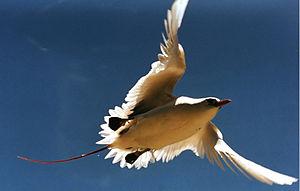
Les rectrices sont les plumes caudales d'un oiseau. Certains oiseaux, comme les pailles-en-queue sont réputés pour leurs longues rectrices centrales. C'est un dispositif fort ancien puisque l'Archaeopteryx possède aussi des rectrices sur sa queue.
Le terme oiseau de mer renvoie à un ensemble aux limites assez mal définies : en réalité, la définition du groupe résulte plus d'une sorte de consensus, pour ne pas dire de tradition, sur les espèces à inclure et celles à exclure, que sur des règles taxonomiques, biologiques ou écologiques strictes. On classe habituellement dans ce groupe environ 305 espèces appartenant à huit familles, entretenant avec le milieu marin des relations de dépendance plus ou moins strictes pendant une partie importante de leur cycle annuel.